Eddie Kelly (boxer)

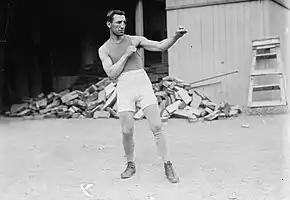
Abe Attell, Featherweight Champ

In a buildup to the Featherweight Championship, many Kelly fans were optimistic about his chances with Attell, due to his past performance. The "Los Angeles Herald" wrote, "some enthusiastic Kelly men profess to believe that he will enter the ring a favorite over Attell...Kelly is hailed as the successor to Terry McGovern and there is reason for it. He resembles the once terrible one in many ways. He has the same aggressive appearance, is stoutly built on the best of fighting lines and is a tremendous hitter for a boy of his size. He is a featherweight from his chest down, but his arms are almost as heavily muscled as those of a welterweight." But it was not to be.